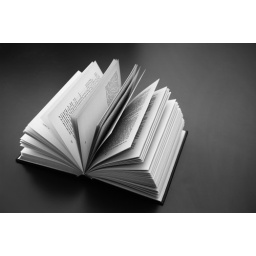
Black and white view of an open book isolated over a gray backgruond